Mt. Sidney Historic District

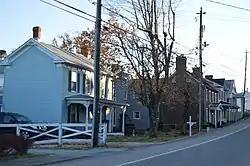
Houses on Main Street

Mt. Sidney Historic District is a national historic district located at Mount Sidney, Augusta County, Virginia. It encompasses 74 contributing buildings and 16 contributing sites in the rural village of Mount Sidney. The oldest buildings date to the 1820s and are located along the west side of the main street. Notable buildings include the Markwood House (1834), Moorman House (1835), James Ross House (c. 1840), Hyde Tavern (c. 1852), Mt. Sidney Methodist Church and Cemetery (1850), and Mt. Sidney African Methodist Episcopal Church and cemetery (1802, 1865-1875).